Anna Maria Marconi

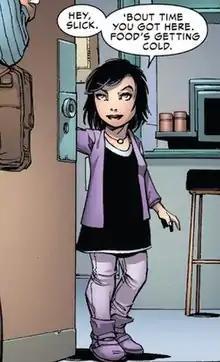
Anna Maria Marconi in her debut appearance in "Superior Spider-Man" #5. Art by Giuseppe Camuncoli.

Anna Maria Marconi is a fictional character appearing in American comic books published by Marvel Comics. She was initially depicted as a love interest of Spider-Man, notably during the time when his body was taken over by Doctor Octopus's mind. She has since been depicted as a close friend to Peter Parker after he regains his mind.